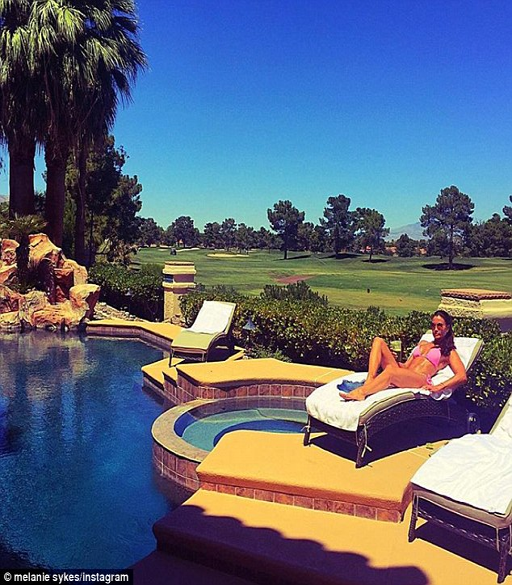
resting up : person admitted she 'd spent her time off at the lavish home of person -- currently enjoying